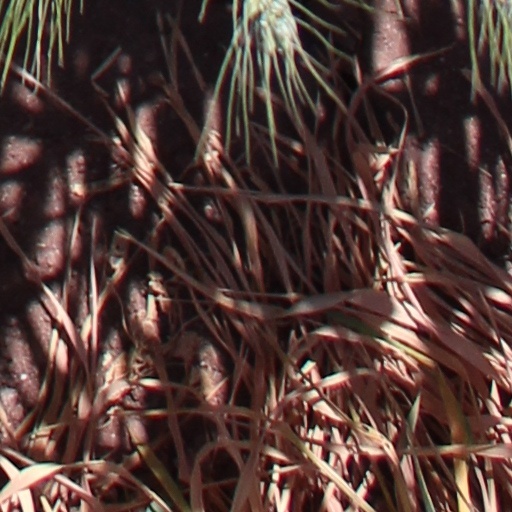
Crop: wheat